Captain Scarlet and the Mysterons

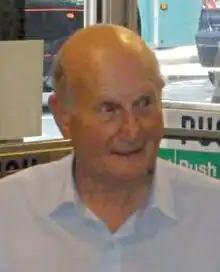
The photograph depicts an elderly man, whose gaze is directed to the right of the camera.

Intrigued by the phrase "life as we know it", Anderson wanted to set his enemy aliens apart from the conventional extraterrestrials of 1960s TV and film. Therefore, while devising the Mysterons, he worked from a basis of "life as we "don't" know it", making the aliens a collective of sentient computers rather than organic life forms (though their exact nature is not explicitly stated in the series itself). The intention was that the original Mysterons were extragalactic beings that established a base on Mars in the distant past. In the early 20th century they abandoned the planet, leaving their computers behind.